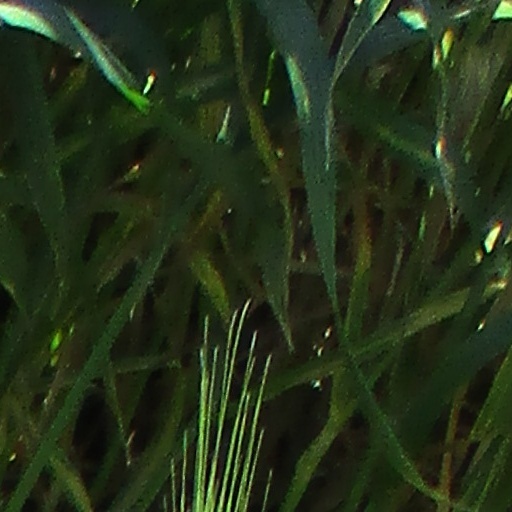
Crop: wheat